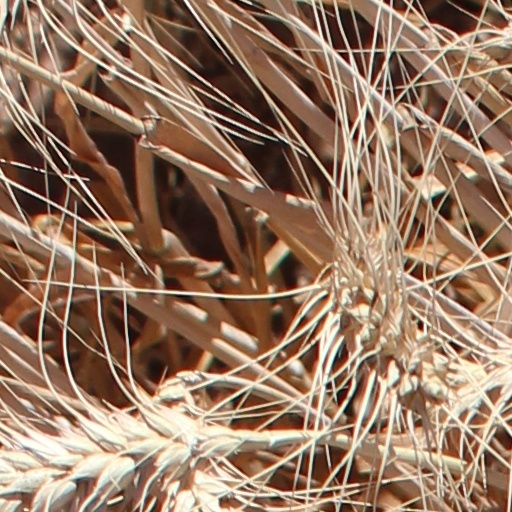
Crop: wheat